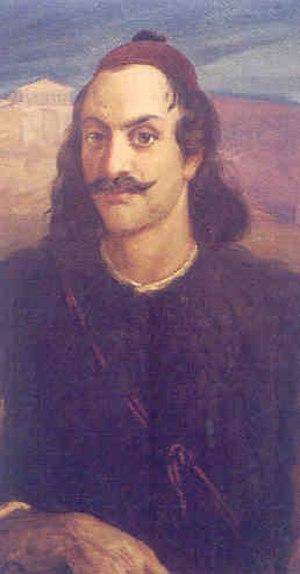
Yannis Gouras fut un protagoniste de la guerre d'indépendance grecque, chef de troupes rouméliotes.